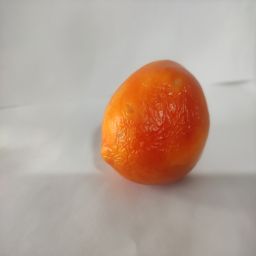
Crop: Tomato
Quality: Ripe